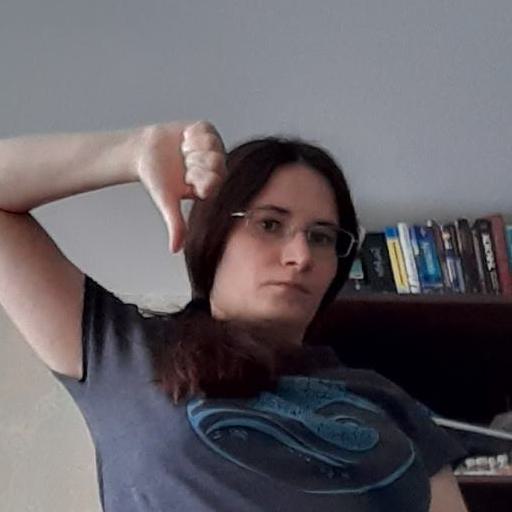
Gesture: dislike